BioShock

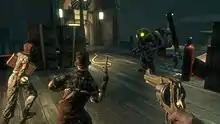
A Big Daddy defends a Little Sister (both on the right) from two Splicers, while the player watches.

"BioShock" is a first-person shooter with role-playing customization and stealth elements, and is similar to "System Shock 2". The player takes the role of silent protagonist Jack as he is guided through Rapture towards various objectives. The player collects multiple weapons and plasmids as they work their way through enemy forces. The player can switch between one active weapon and one active plasmid at any time, allowing them to find combination attacks that can be effective against certain enemies, such as first shocking a Splicer then striking them down with a wrench. Weapons are limited by ammunition that the player collects; many weapons have secondary ammo types that can be used instead for additional benefits, such as bullets that inflict fire damage. Plasmid use consumes a serum called EVE which can be restored using EVE syringes collected by the player or by consuming cigarettes and alcohol. The player has a health meter that decreases when they take damage. The player can restore their health with food or medical packs found throughout Rapture. If the player's health is reduced to zero, they will respawn at a nearby Vita-Chamber, a device that functions as a checkpoint system. A patch for the game allows the Vita-Chambers to be turned off, requiring players to restart a saved game if the character dies.